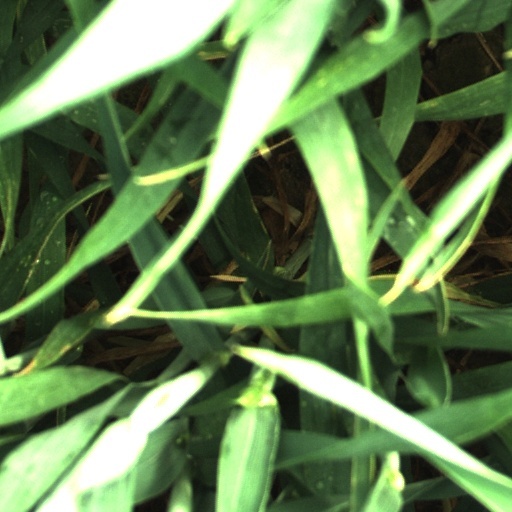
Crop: wheat